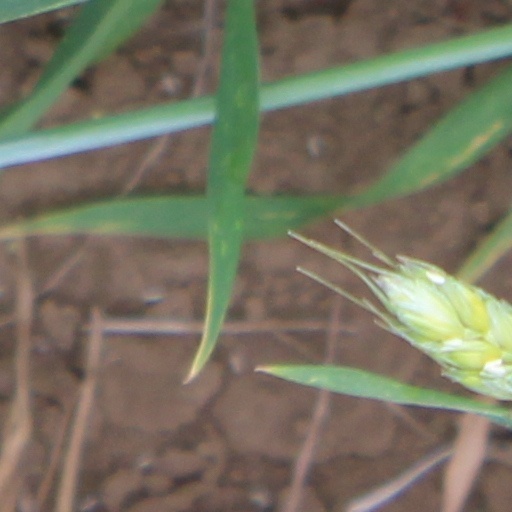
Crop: wheat